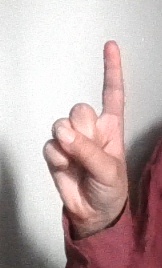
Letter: bb